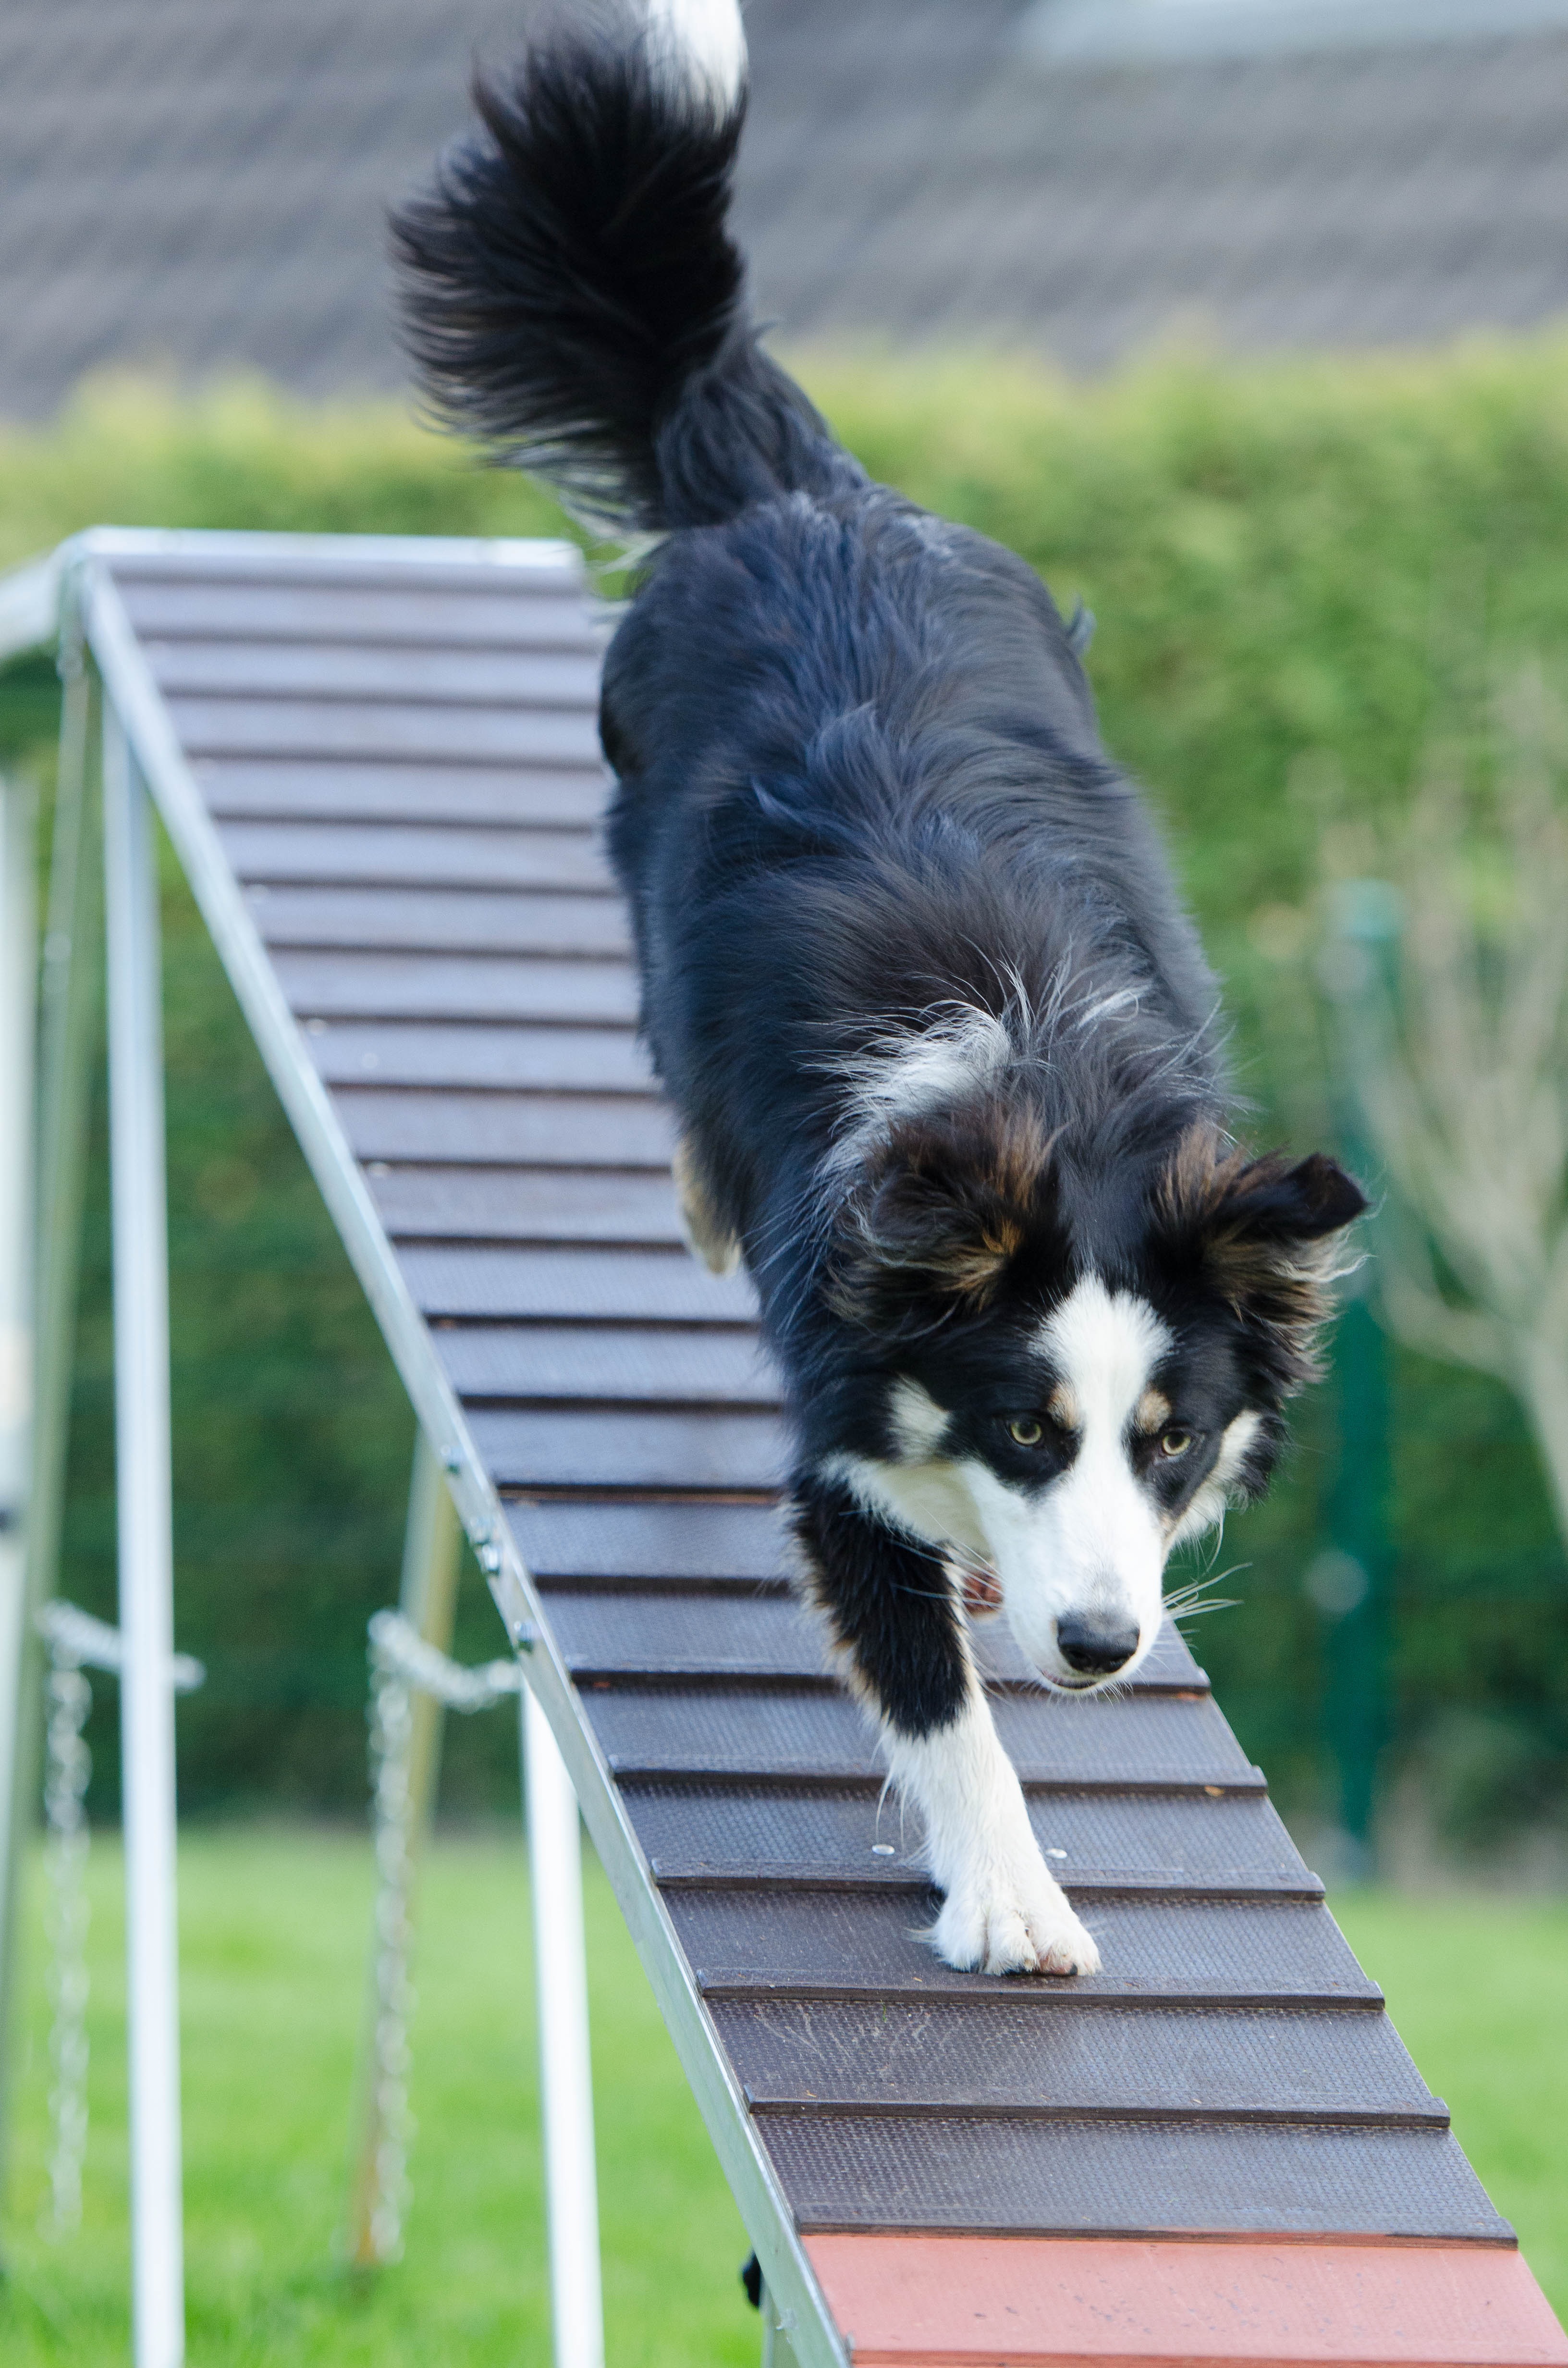
puppy, dog, web, training, mammal, catwalk, border collie, agility, dog breed, australian shepherd, dog training, dog like mammal, dog agility